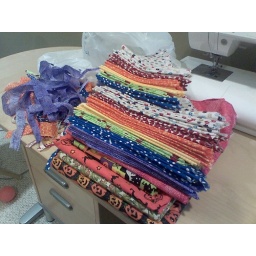
A mountain of bandanas! I am making them for a charity dog event in dc this weekend.